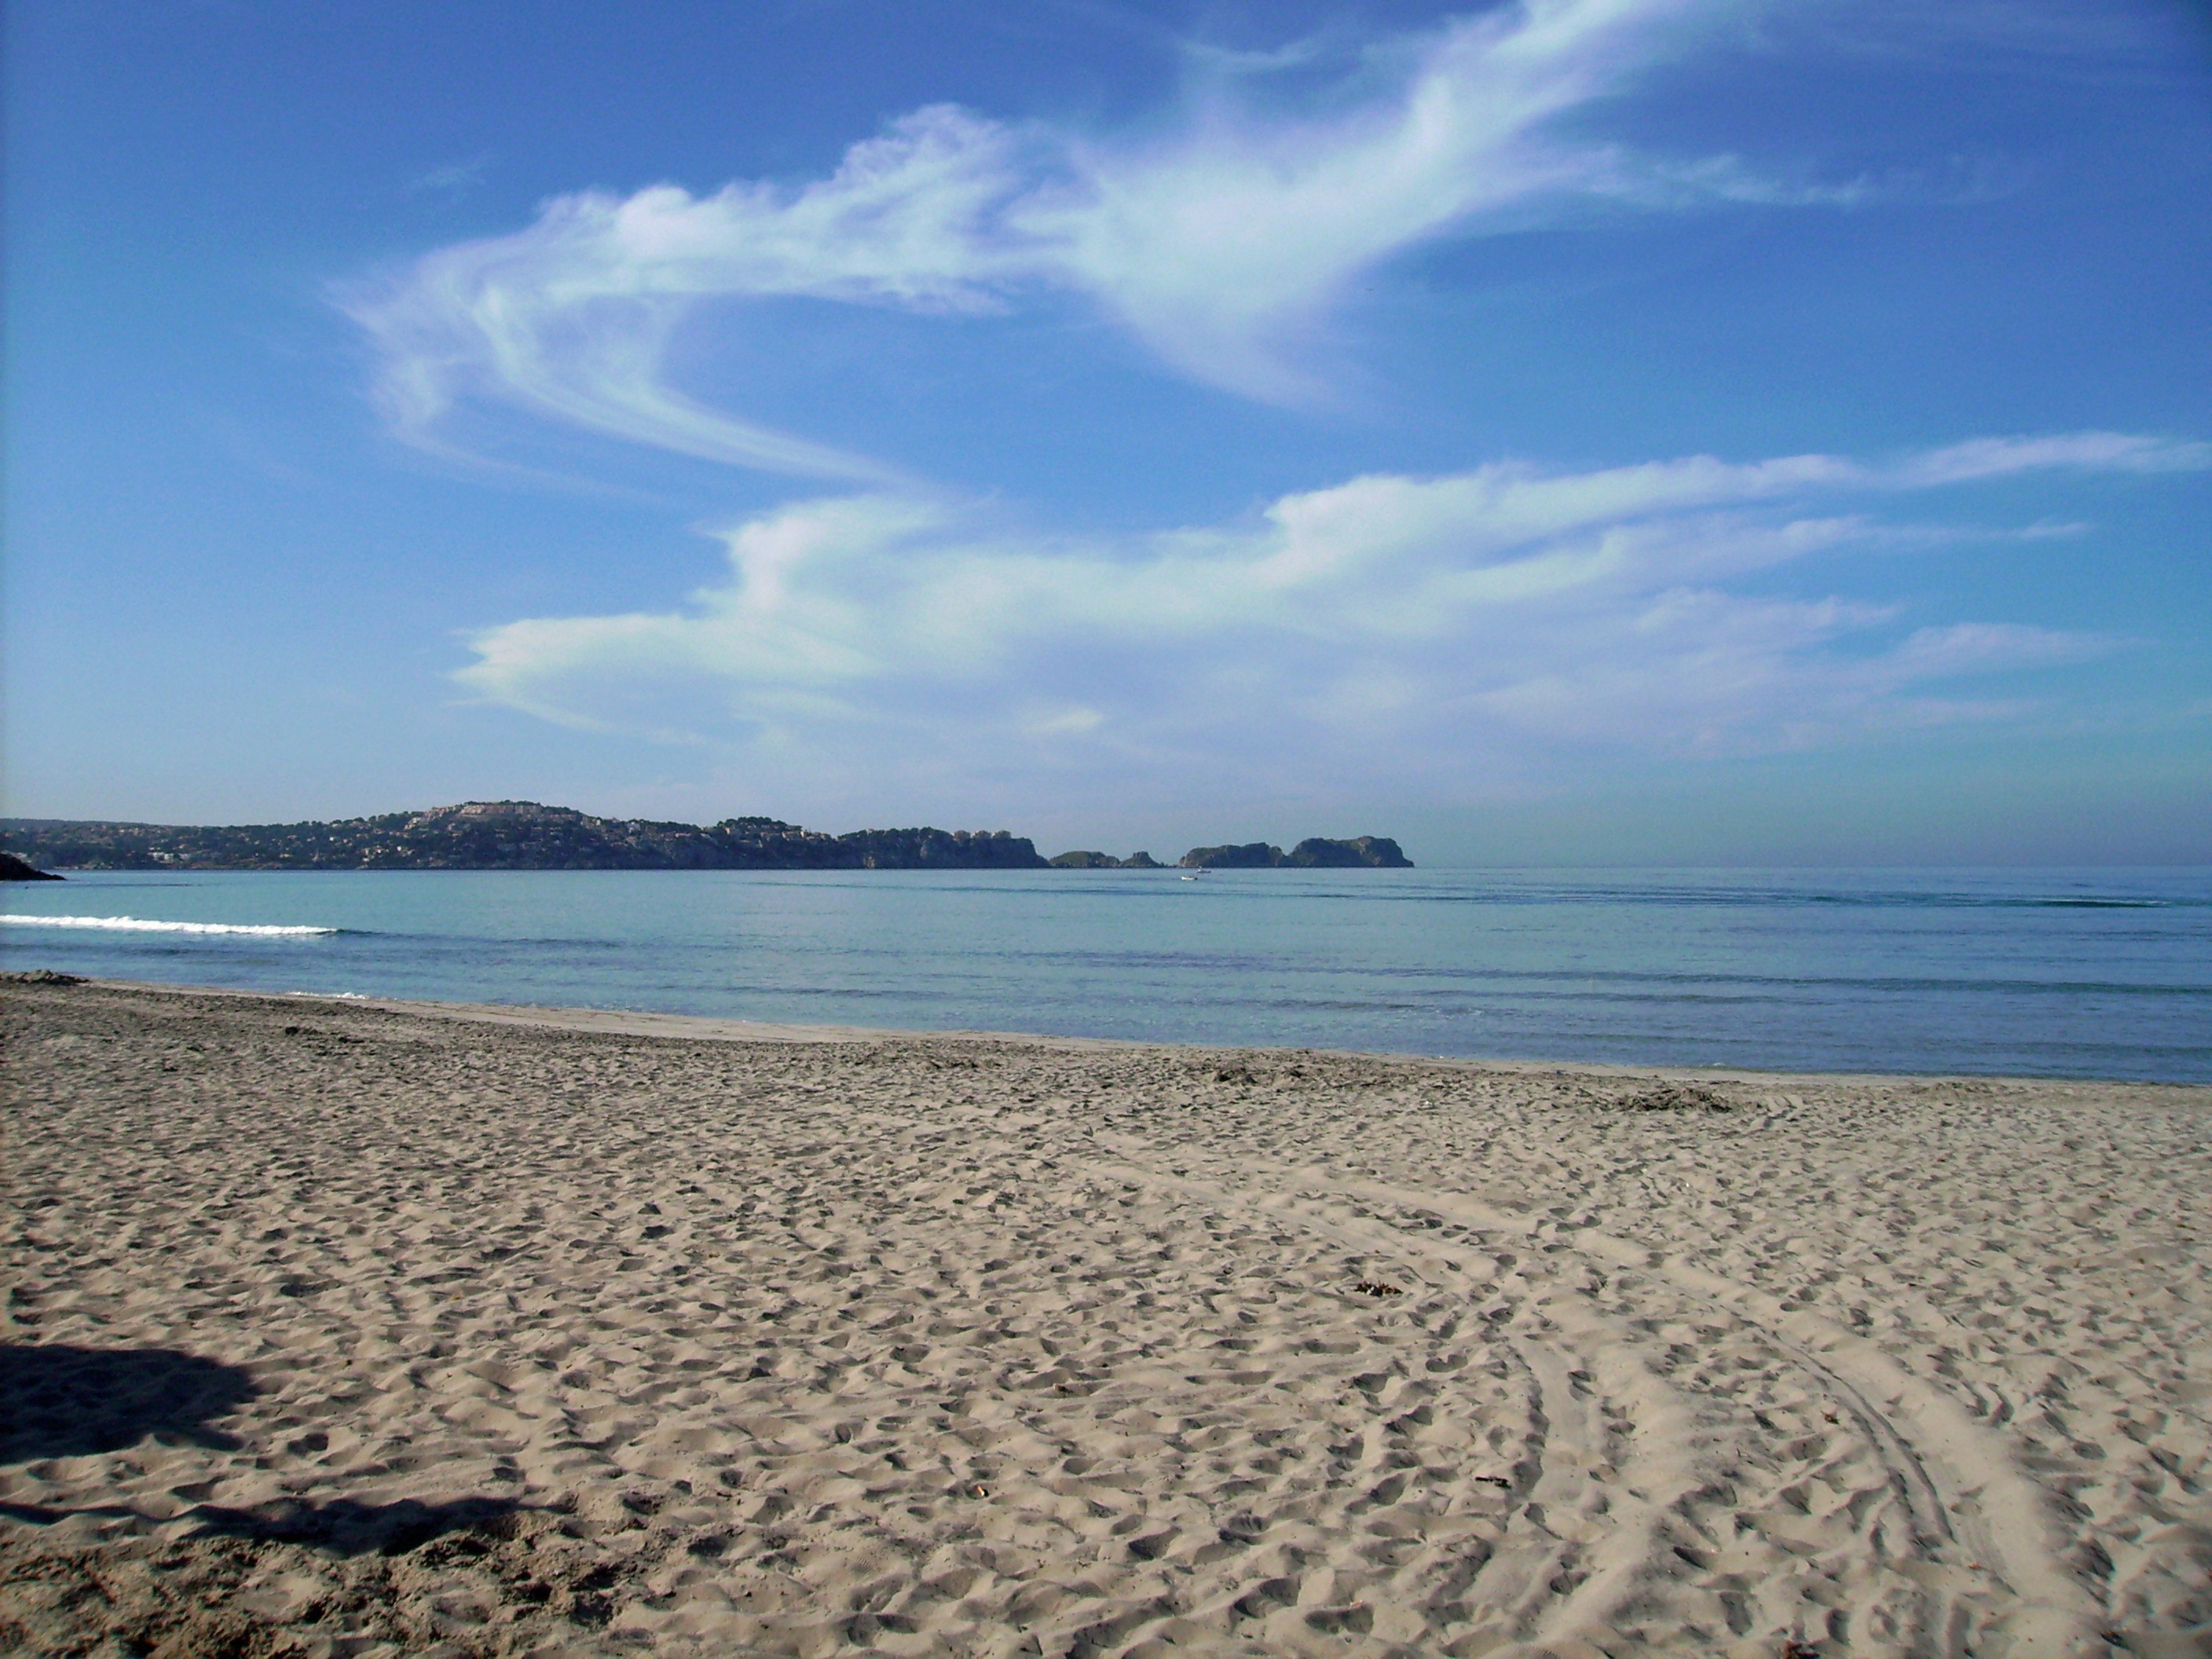
beach, landscape, sea, coast, water, nature, sand, rock, ocean, horizon, cloud, sky, shore, wave, vacation, holiday, bay, island, blue, rest, body of water, stones, relaxation, cliffs, mallorca, quiet, cape, sand beach, wind wave